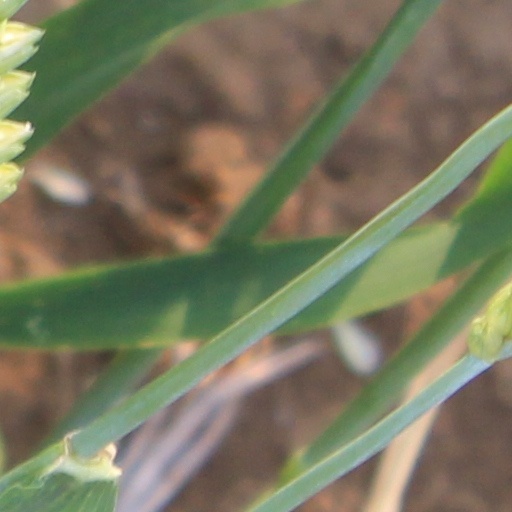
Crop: wheat